Grossglockner High Alpine Road

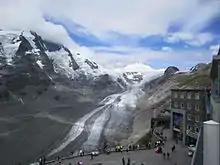
"Kaiser-Franz-Josefs-Höhe"

The road leads from Bruck in the Salzach Valley via the northern toll booth at Ferleiten (near Fusch) with numbered hairpin curves up to Hochtor Pass, with a branch-off from Fuscher Törl at to the "Edelweißspitze" viewpoint at 2,571 m (8,435 ft). The scenic route crosses the Alpine divide in a tunnel and runs southwards passing another branch-off which leads to the "Glocknerhaus" mountain hut and the Kaiser-Franz-Josefs-Höhe visitors' centre at .